Light table

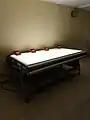
Light table at Tito's bunker

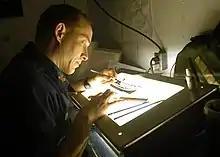
Draftsman using light table

A light table is a viewing device that is used to review photographic film or artwork placed on top of it. The horizontal form of a self-standing lightbox provides even illumination of the subject from below, or through a translucent cover placed in front of a fluorescent light, which emits a small amount of heat.